Women's Social and Political Union

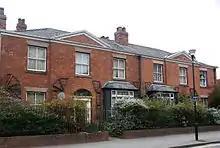
62 Nelson Street, where the WSPU was formed

In 1905, the group convinced the Liberal MP Bamford Slack to introduce a women's suffrage bill; it was ultimately talked out, but the publicity spurred rapid expansion of the group. The WSPU changed tactics following the failure of the bill; they focused on attacking whichever political party was in government and refused to support any legislation which did not include enfranchisement of women. This translated into abandoning their initial commitment to also supporting immediate social reforms.